Rucha Pujari

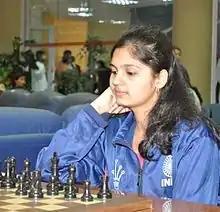
Pujari in 2013

Rucha Pujari (born 2 July 1994) is an Indian chess player. She is currently a Woman International Master and was previously awarded the title of Woman FIDE Master in 2006.